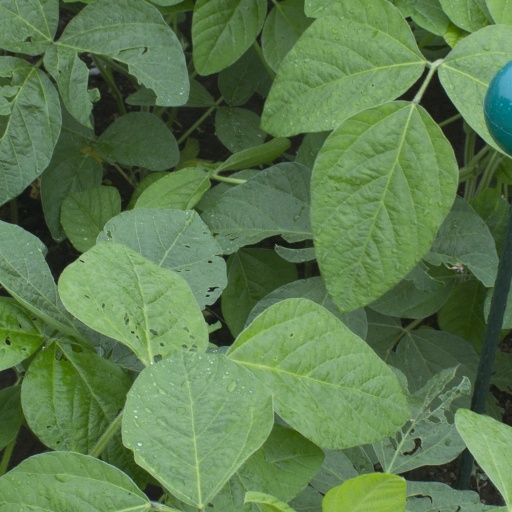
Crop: soybean